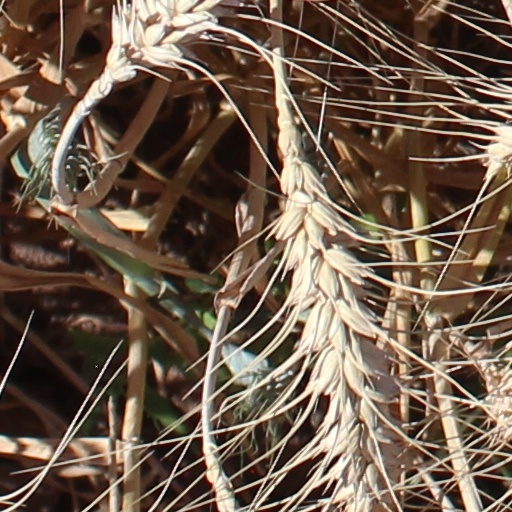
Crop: wheat